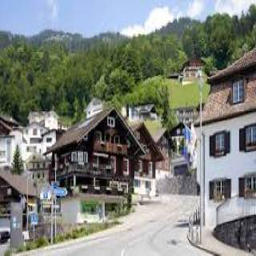
Triesenberg